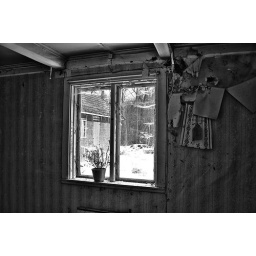
flower in the window